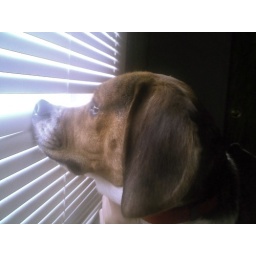
Marcus likes to look out the window in the bedroom so he uses his nose to push down the shade so he can see.